A Business Affair

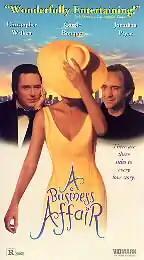
Film poster

A Business Affair is a 1994 romantic comedy film directed by Charlotte Brändström and starring Carole Bouquet, Christopher Walken and Jonathan Pryce. The film was produced by the United Kingdom in coordination with France, Germany and Spain and much of the film was shot in London. On one film poster of the film, Caroline Bouqet is featured with her arms wrapped around Big Ben with the two men beside her.